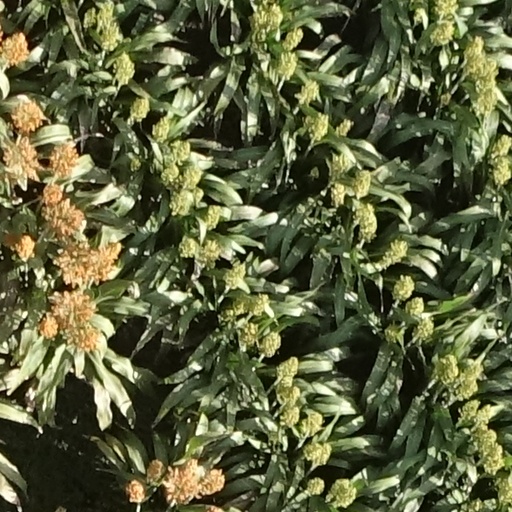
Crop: sorghum